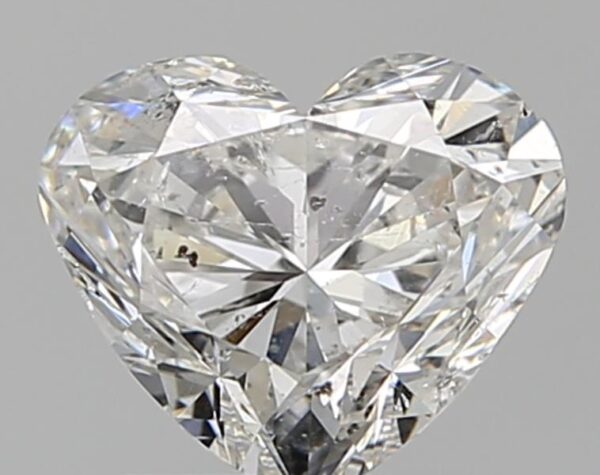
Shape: heart
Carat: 1.01
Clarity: SI2
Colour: G
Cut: VG
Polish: VG
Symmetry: VG
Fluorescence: N
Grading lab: IGI
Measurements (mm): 6.03 x 7.07 x 3.91